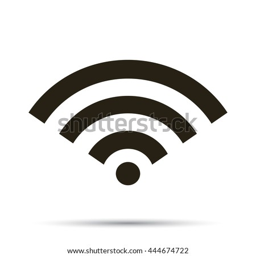
icon wireless connection isolated on a white background , vector illustration for web design